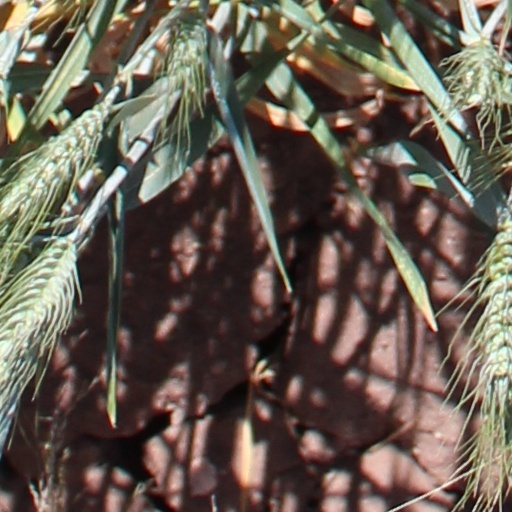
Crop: wheat